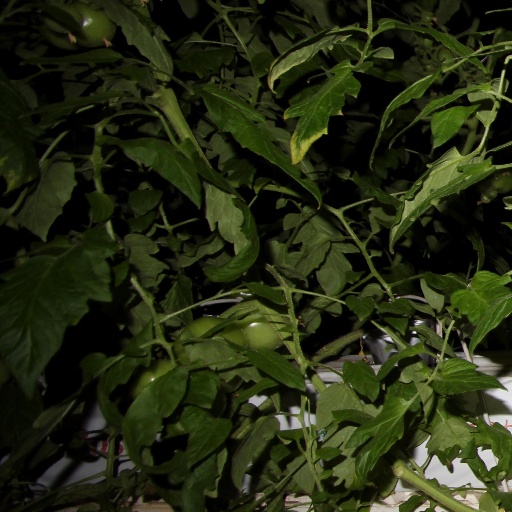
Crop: tomato